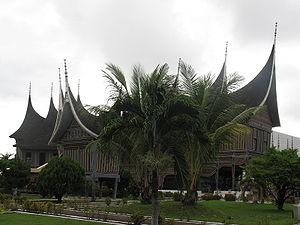
Padang est une ville d'Indonésie dans l'île de Sumatra. C'est la capitale de la province de Sumatra occidental. Elle a le statut de kota.